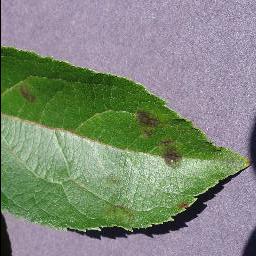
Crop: apple
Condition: scab